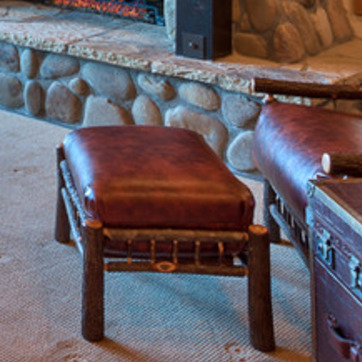
Material: leather